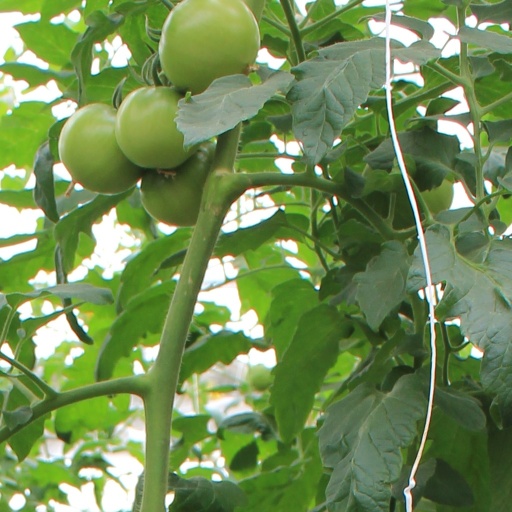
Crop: tomato